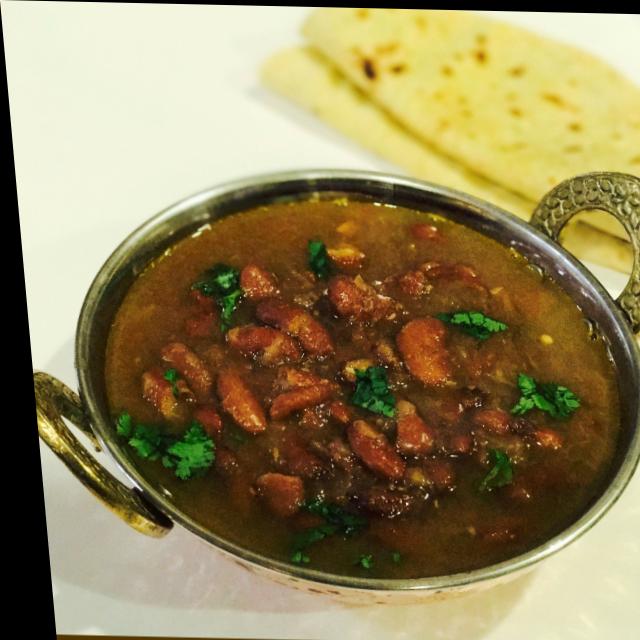
Dish: rajma_curry